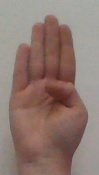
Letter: kaaf